University of South Florida

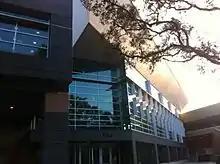
Muma College of Business building

USF offers 91 bachelor's degree programs, 103 master's degree programs, 48 doctoral degree programs, two specialist degree programs, and several certificate programs under 14 colleges. Based on a semester system, the USF academic calendar is composed of three academic semesters each year. The academic year begins in the fall, running from August to December. The spring semester generally begins in January and ends in late April or early May. The summer semester is broken down into three overlapping sessions – A, B, and C – that generally span either six or ten weeks.